Eyelid glue

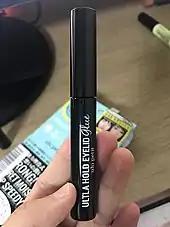
Eyelid glue

Eyelid glue, commonly called , is a type of eye make-up used in East Asia designed to change the monolid (eyelid without a crease). Eyelid glue is a water-soluble adhesive that is easy to remove.